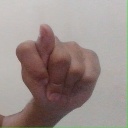
अक्षर: ट